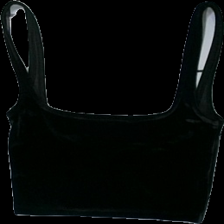
View: front
Type: Tank top
Category: Ladies
Brand: Gina Tricot
Colors: Black
Material: 100% polyester
Cut: Cropped
Size: XS
Season: Summer
Damage location: bottom center
Damage 2 location: bottom center
Damage 3 location: middle left
Price range: <50
Recommended usage: Reuse
Description: svart sammetslinne croppad